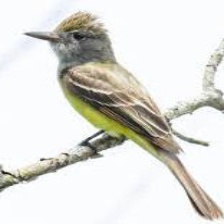
Species: GREATER PEWEE
Scientific name: CONTOPUS PERTINAX